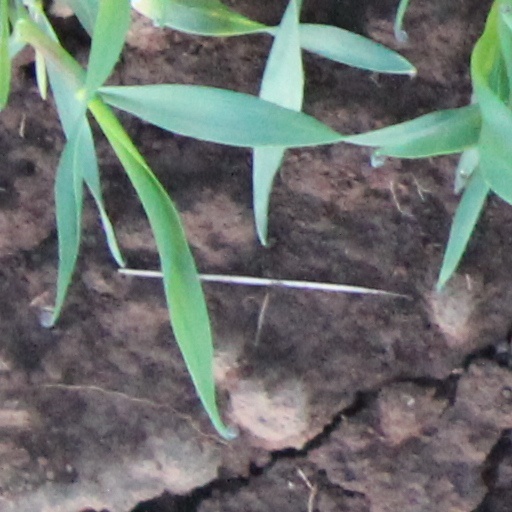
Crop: wheat